William P. Ennis

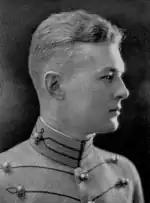
At West Point in 1926

He entered the United States Military Academy at West Point, New York, in 1922 and graduated in 1926. He had strong family ties to West Point as both his father and grandfather, Brigadier General William Ennis, were graduates of West Point. Like his father and grandfather, Ennis was commissioned as an Artillery officer and rose to become a general. On his mother's side of the family, he was the grandson of 1st Lieutenant C.A.L. Totten and the great-grandson of Brevet Brigadier General James Totten, both of whom were also graduates of West Point.